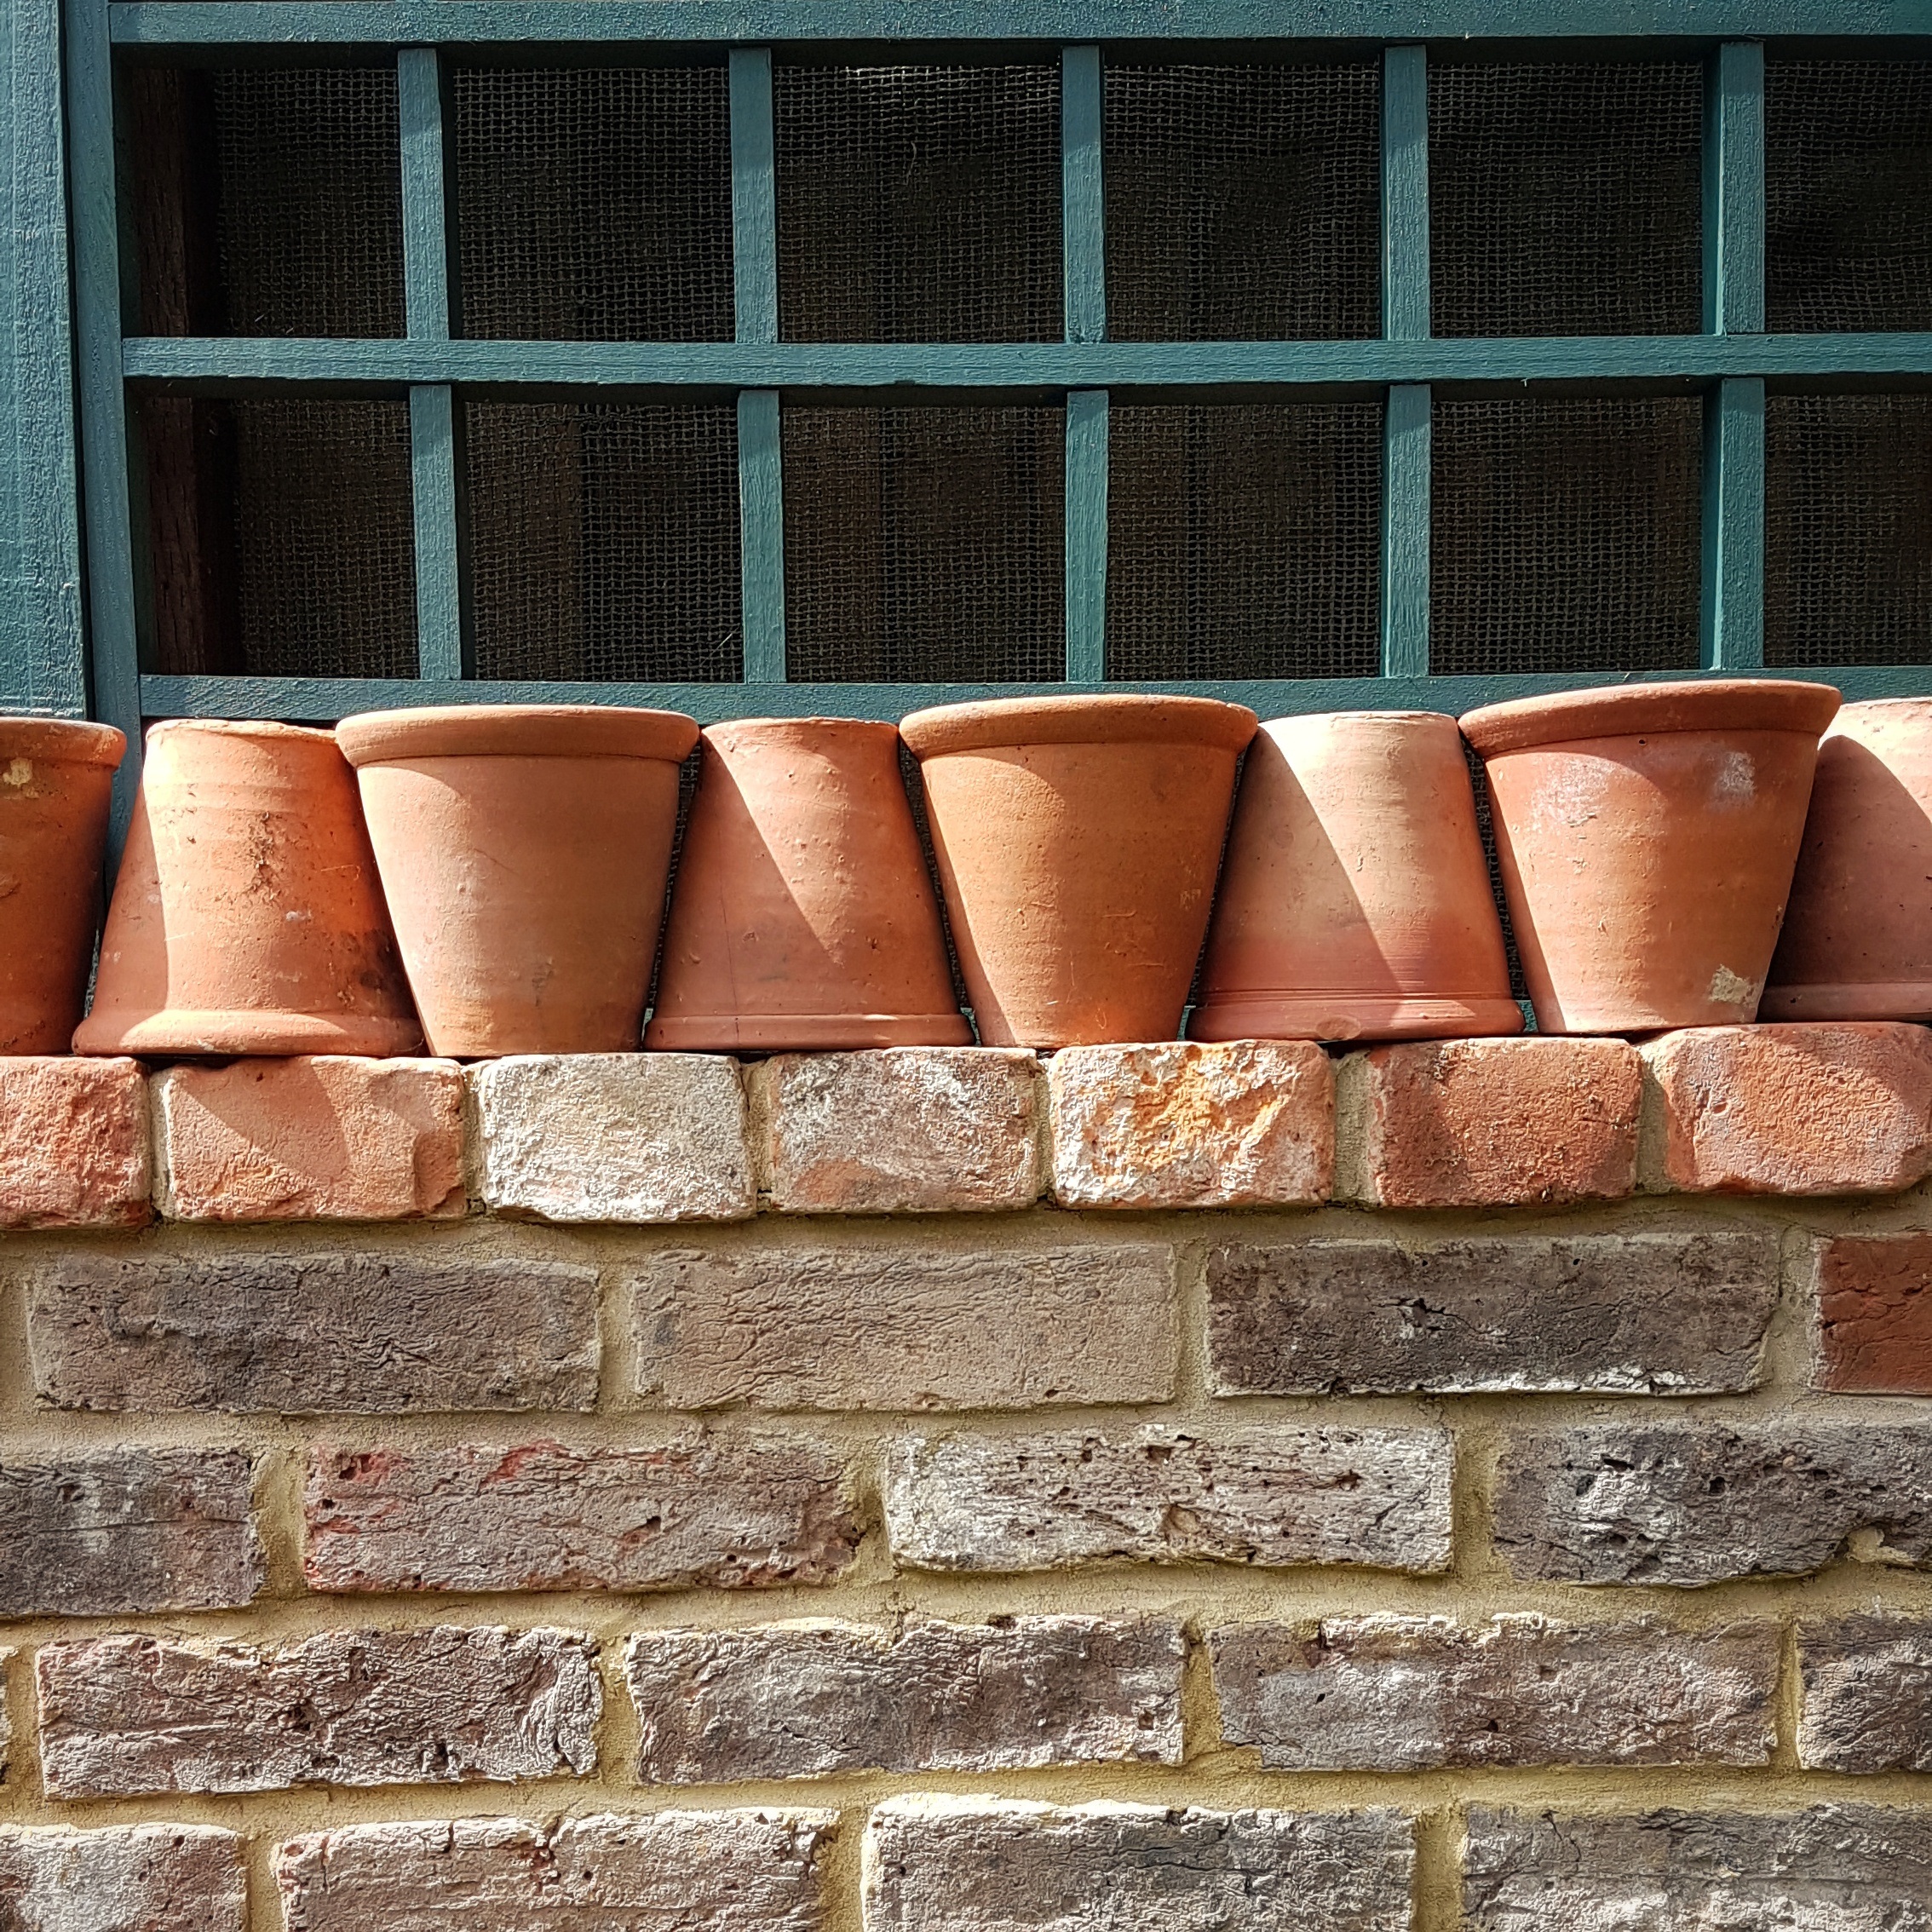
fence, wood, wall, garden, brick, material, brickwork, pots